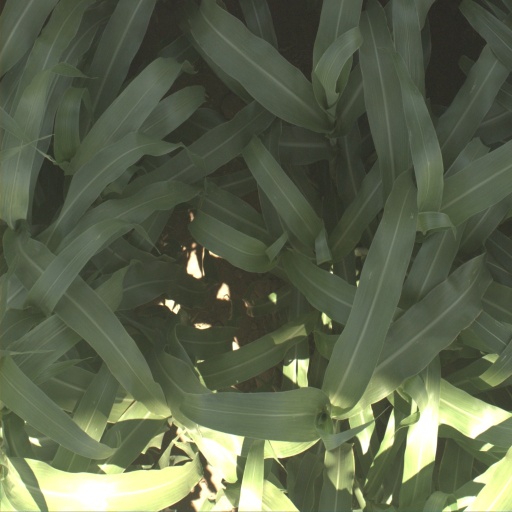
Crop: sorghum